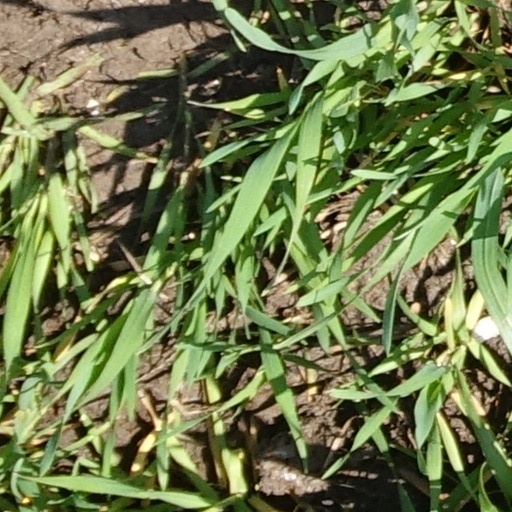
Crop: wheat